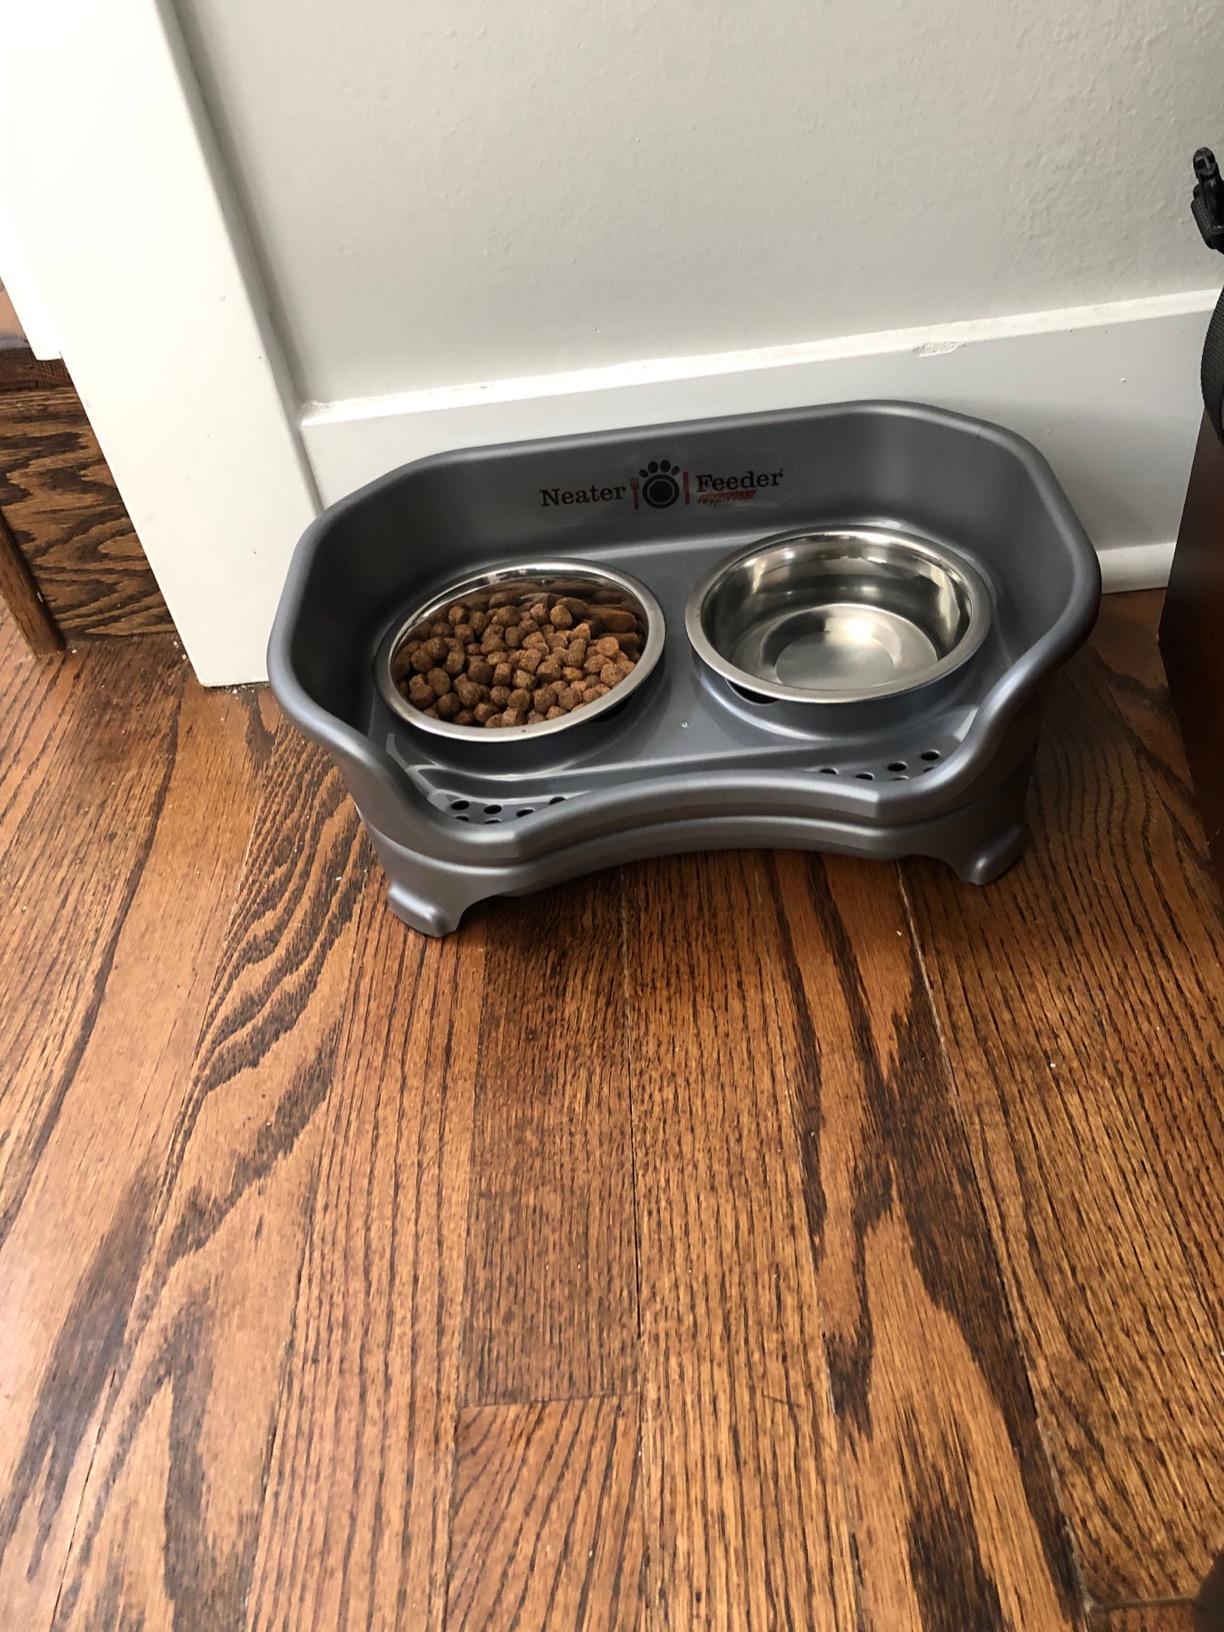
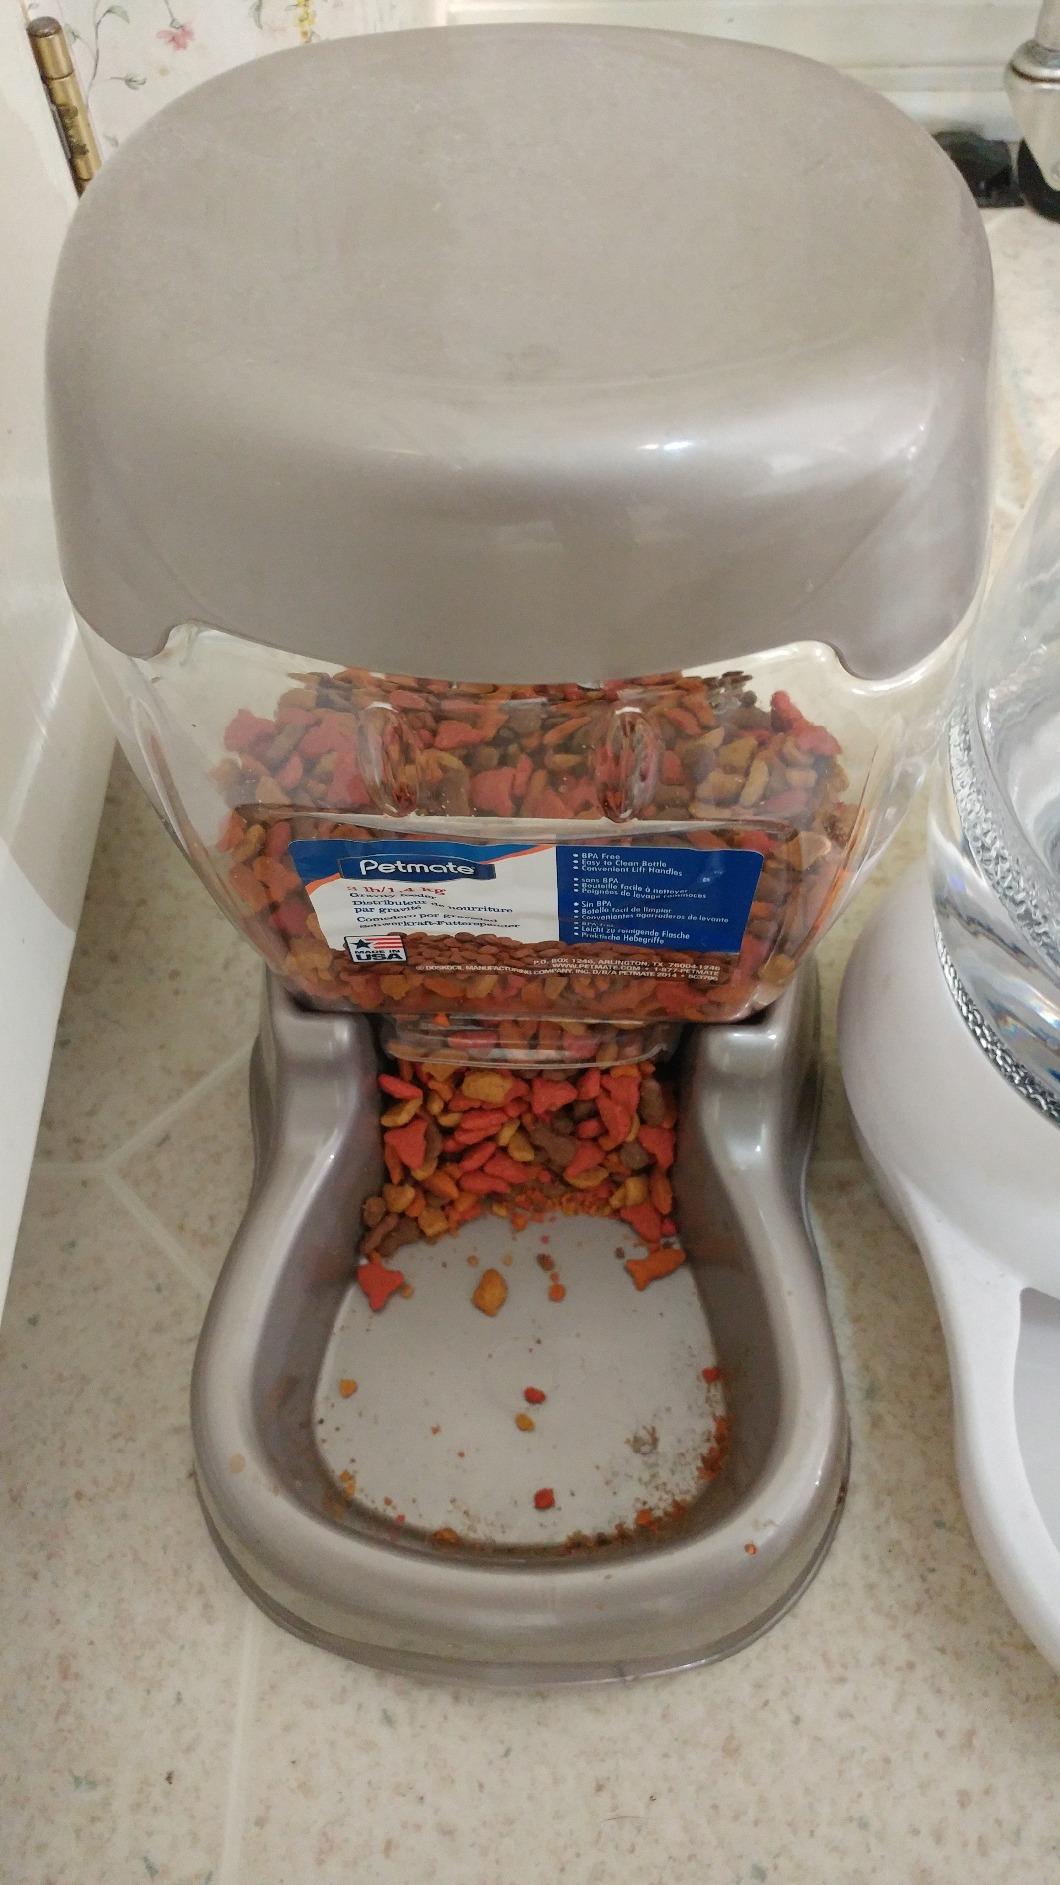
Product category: items_feeder
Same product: no